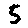
Label: 5